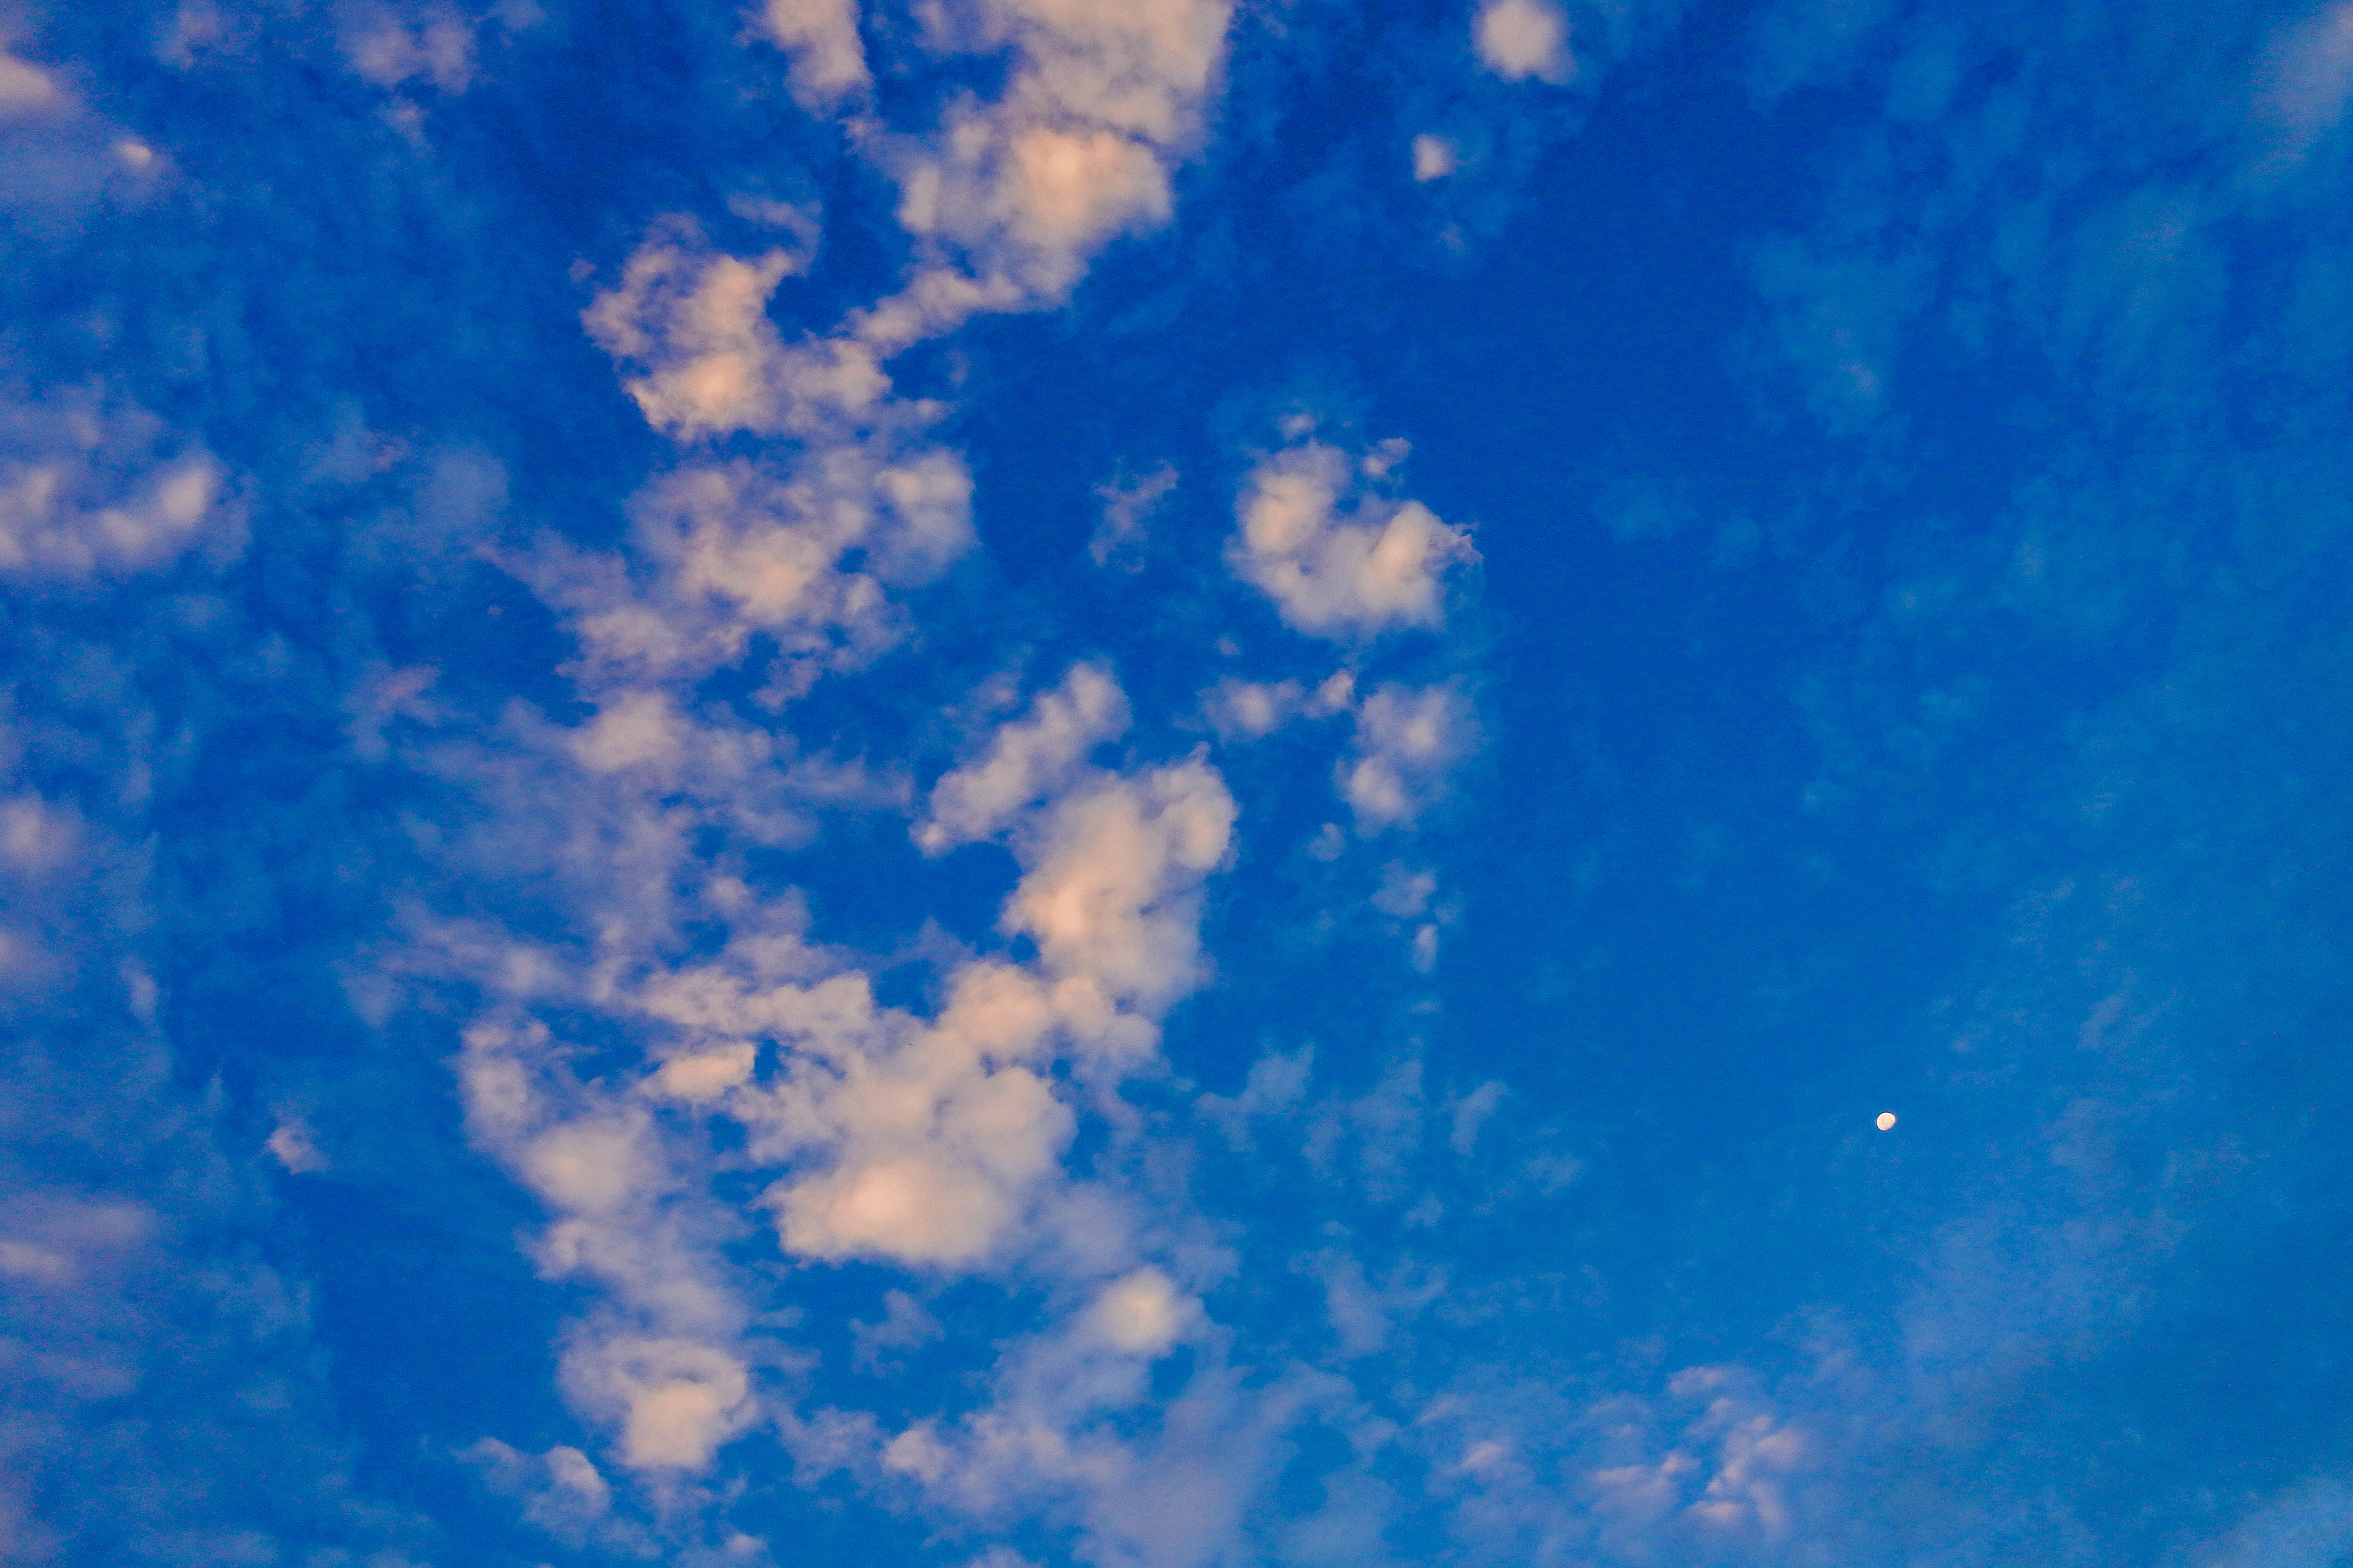
amazing, beams, beautiful, cloud, color, colorful, dark, dramatic, dusk, energy, fantasy, flash, fluffy, glow, glowing, gorgeous, heaven, high, hope, illuminated, landscape, light, nature, power, rays, religion, religious, shine, sky, skylight, skyline, space, spirit, spiritual, storm, stratosphere, sun, sunbeam, sunlight, sunset, tranquil, twilight, vibrant, view, weather, white, wind, yellow, blue, daytime, cobalt blue, atmosphere, azure, meteorological phenomenon, water, cumulus, electric blue, pattern